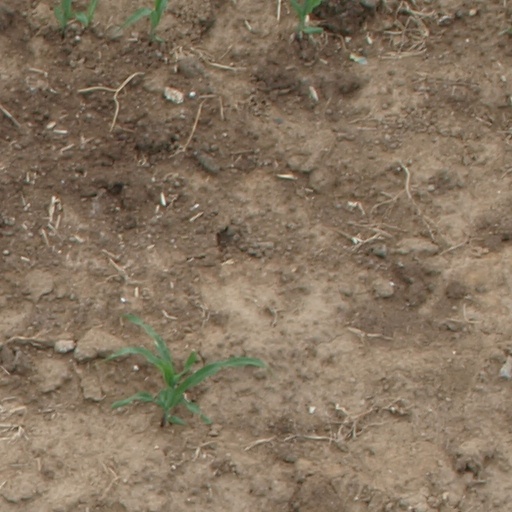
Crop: maize; corn